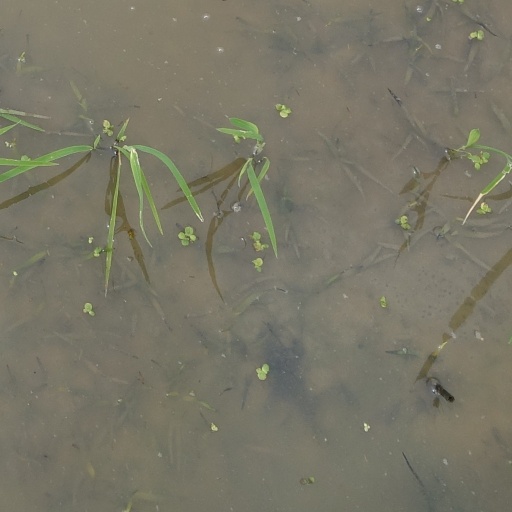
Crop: rice